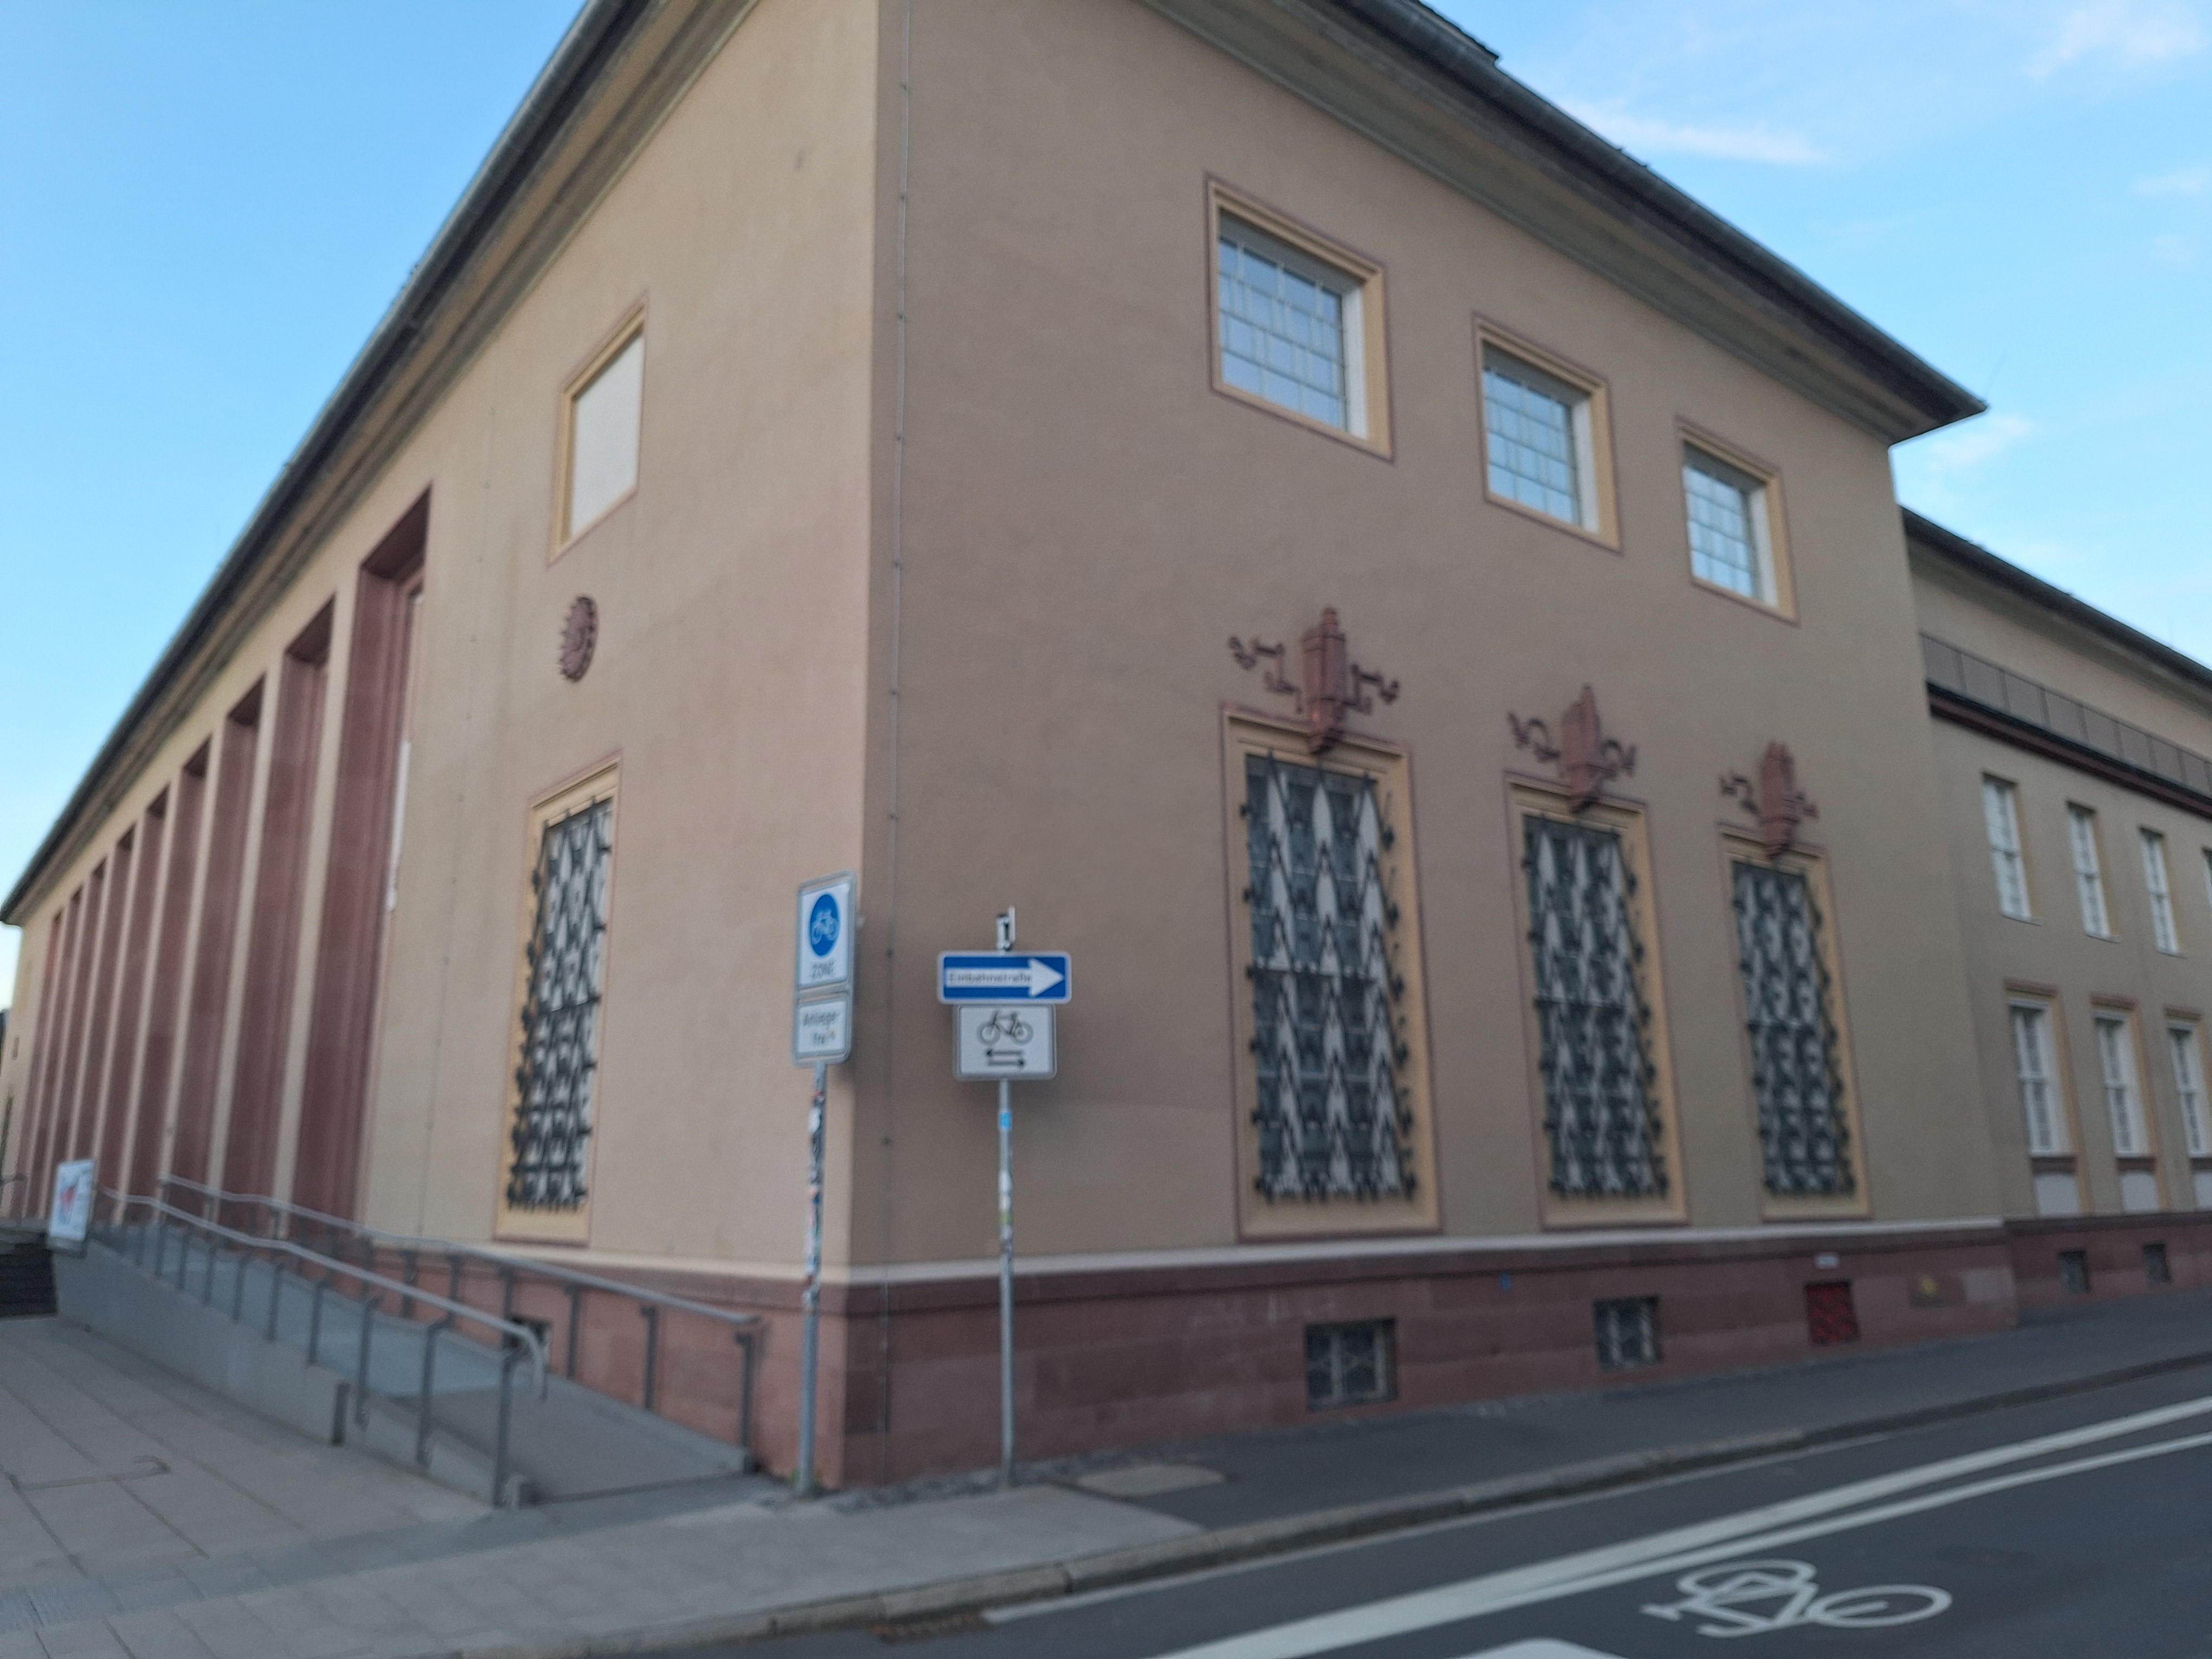
Building: Biegenstraße 11